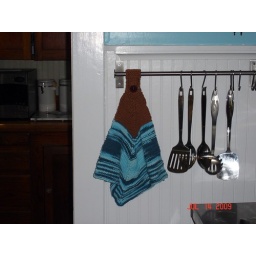
The towel I made for Madden. Now residing in Mike's kitchen